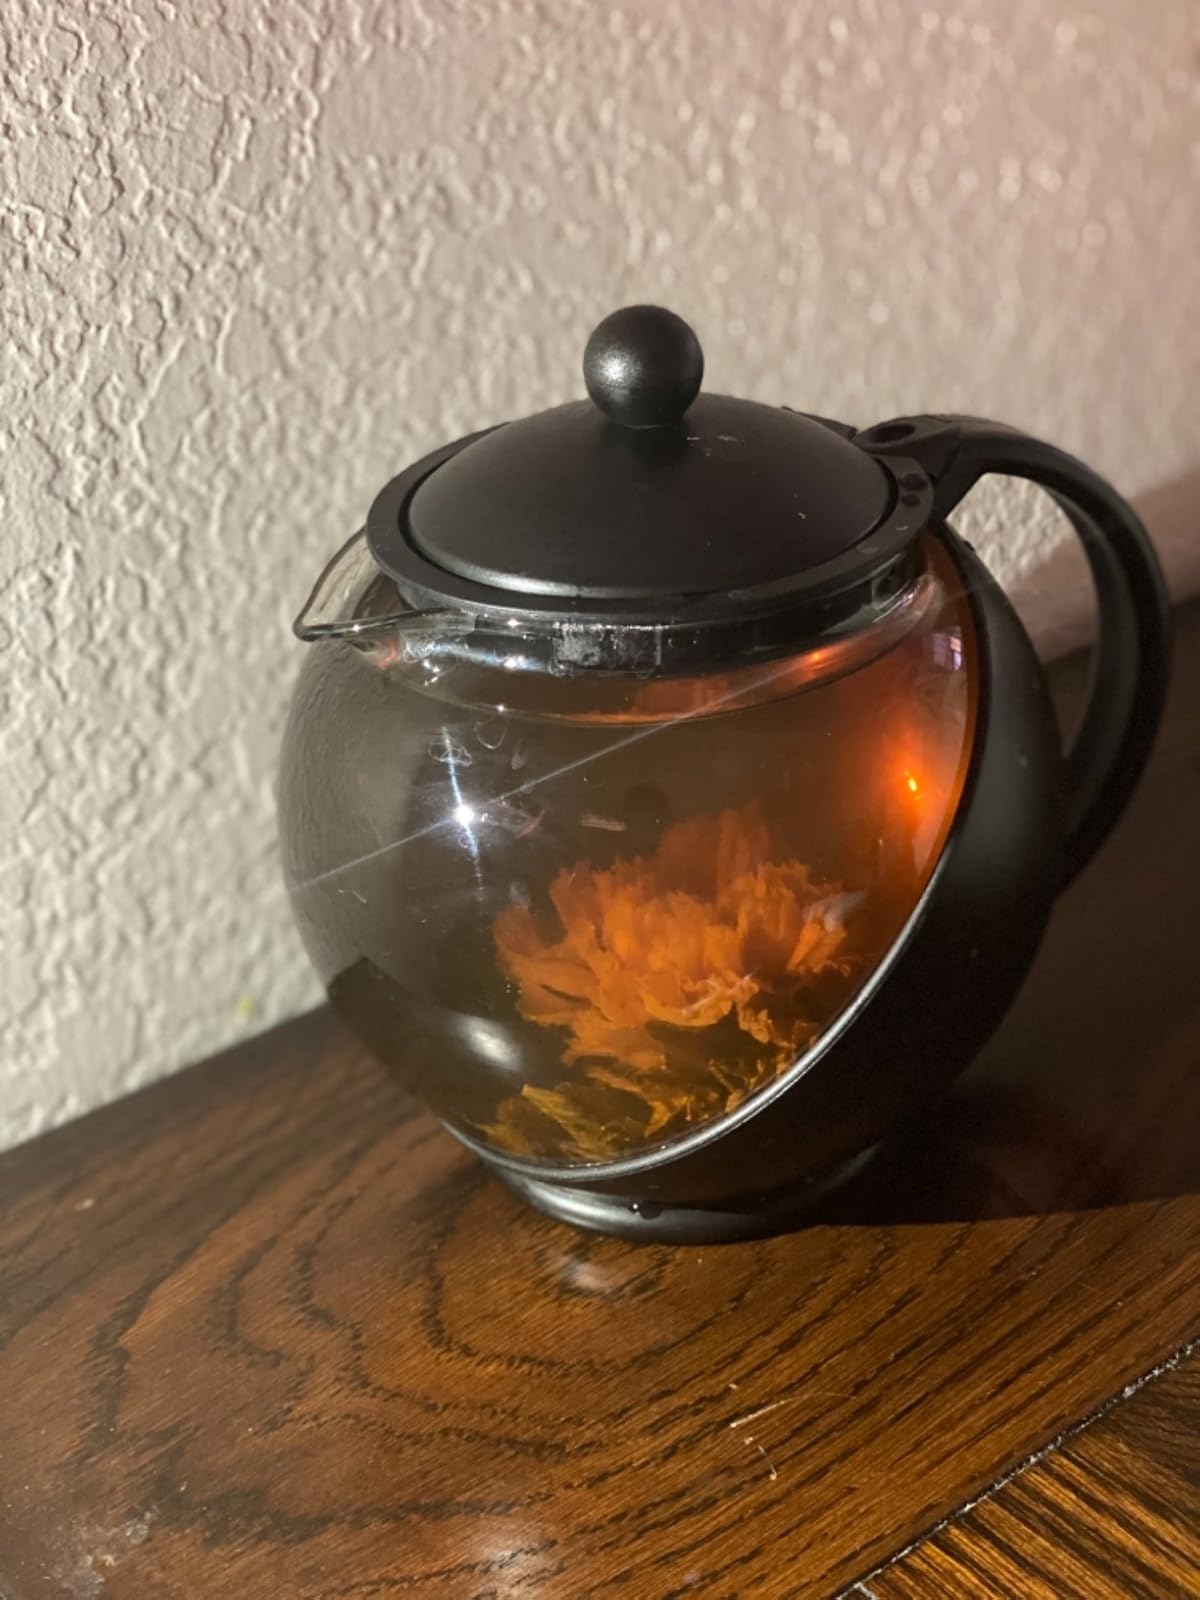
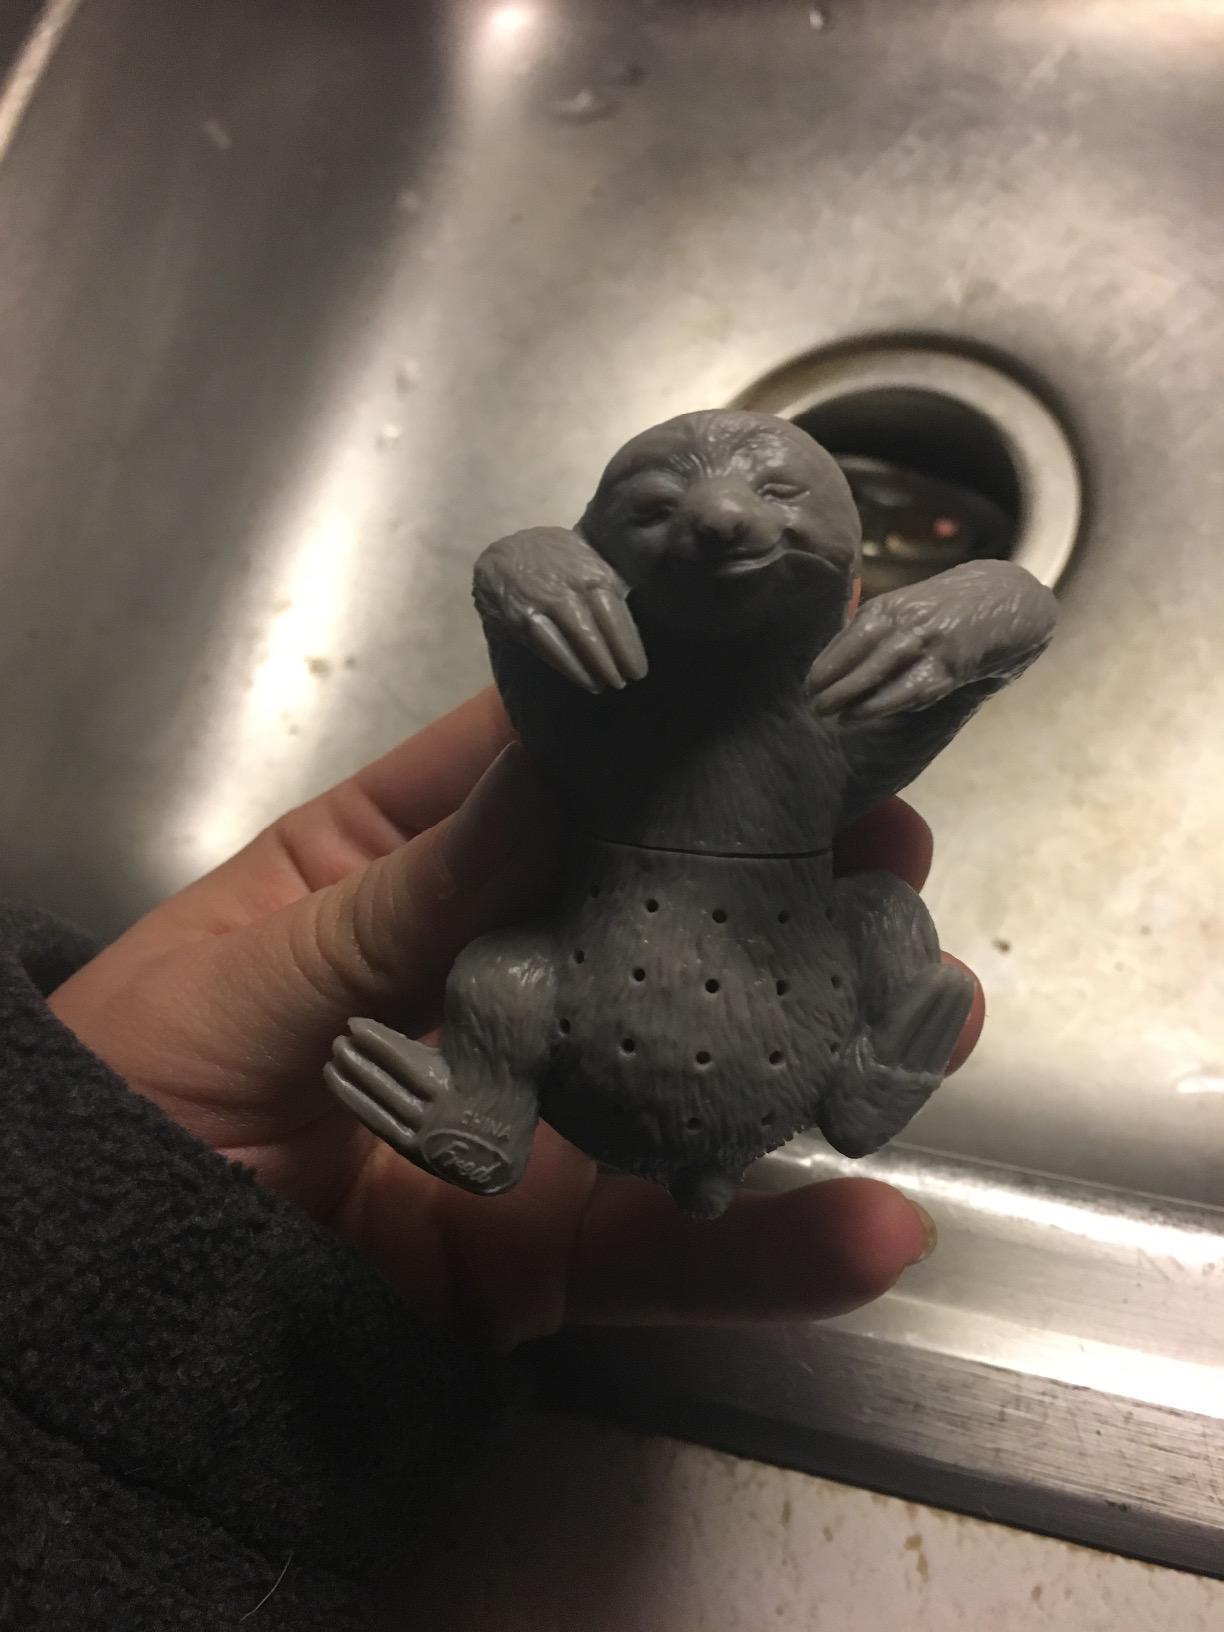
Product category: items_tea
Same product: no